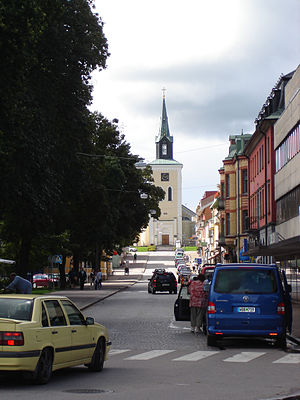
Ljungby
Ljungby er hovedby i Ljungby kommune, Kronobergs län, Småland, Sverige.